Salvatore Niffoi

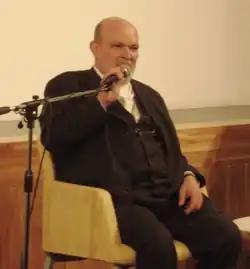
Salvatore Niffoi, conference room of Biblioteca Delfini, Modena in 2008

Salvatore Niffoi (born 1950, in Orani, Sardinia) is an Italian writer.